Evelyn Gibbs

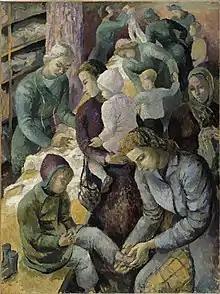
WVS Clothing Exchange (Art.IWM ART LD 3918)

Evelyn Gibbs studied at the Liverpool School of Art and at the Royal College of Art, before winning a Prix de Rome Scholarship for engraving in 1929, with which she spent two years in Italy. Supporting herself by teaching at a school for handicapped children, she wrote a book on art teaching illustrated by her pupils, and then became a teacher-training lecturer at Goldsmiths College. When Goldsmiths was evacuated to Nottingham during World War II, she created the Midlands Group of Artists: two exhibitions in a large empty building led to permanent gallery premises and a range of other activities supporting artists in the region. The Midlands Group of Artists painted murals at five locations throughout the region but none were thought to have survived. In 2009, workmen rewiring St Martin's Church in Bilborough, Nottingham uncovered two of Gibbs's murals, which had thought to have been destroyed in the 1970s. These murals have been restored and put on public display. In 1943 Gibbs submitted three works to the War Artists' Advisory Committee. These were purchased and led to her being commissioned to make a series of drawings concerning blood transfusion stations. A further commission on the work of the Women's Voluntary Service, (WVS), resulted in the painting "WVS Clothing Exchange" (1943).